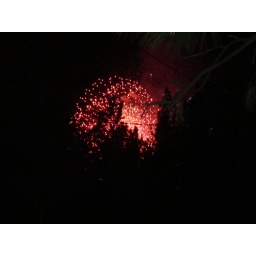
Fireworks viewed from the house with tall trees around